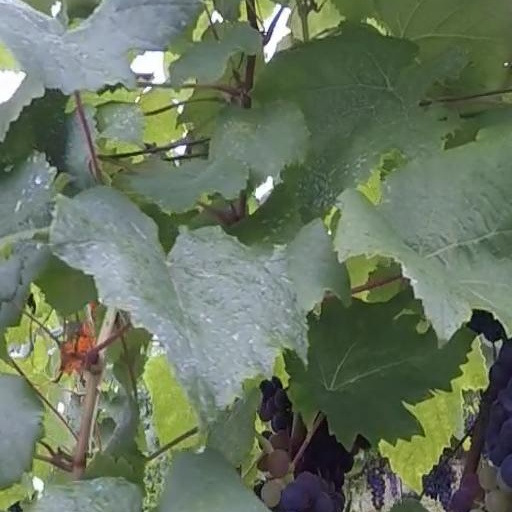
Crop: grape